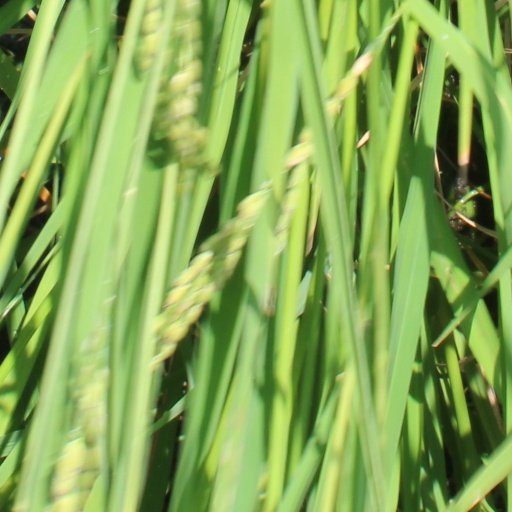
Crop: rice